Shu Han

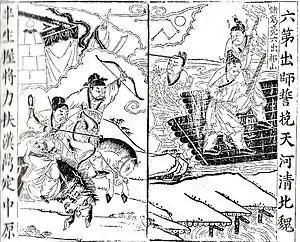
A Qing dynasty illustration of a battle between Wei and Shu at the banks of the Wei River. Many battles were fought between Shu and Wei in the Three Kingdoms period.

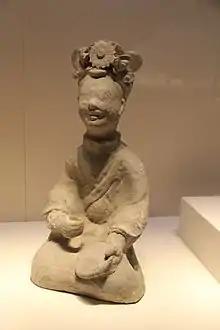
Pottery musician, Shu, Three Kingdoms.

Before Liu Bei's death, he appointed the chancellor Zhuge Liang and the general Li Yan as regents to his son, Liu Shan. The young Liu Shan was only 16 years old, making him the youngest of the rulers of the Three Kingdom states, and Liu Bei expected the two regents to assist Liu Shan in managing state affairs. Zhuge Liang was the "de facto" head of the Shu government throughout Liu Shan's reign, and was responsible for most of Shu's policies during his regency.